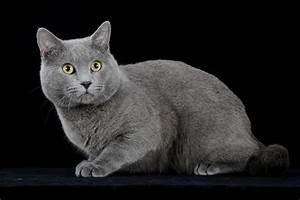
cat